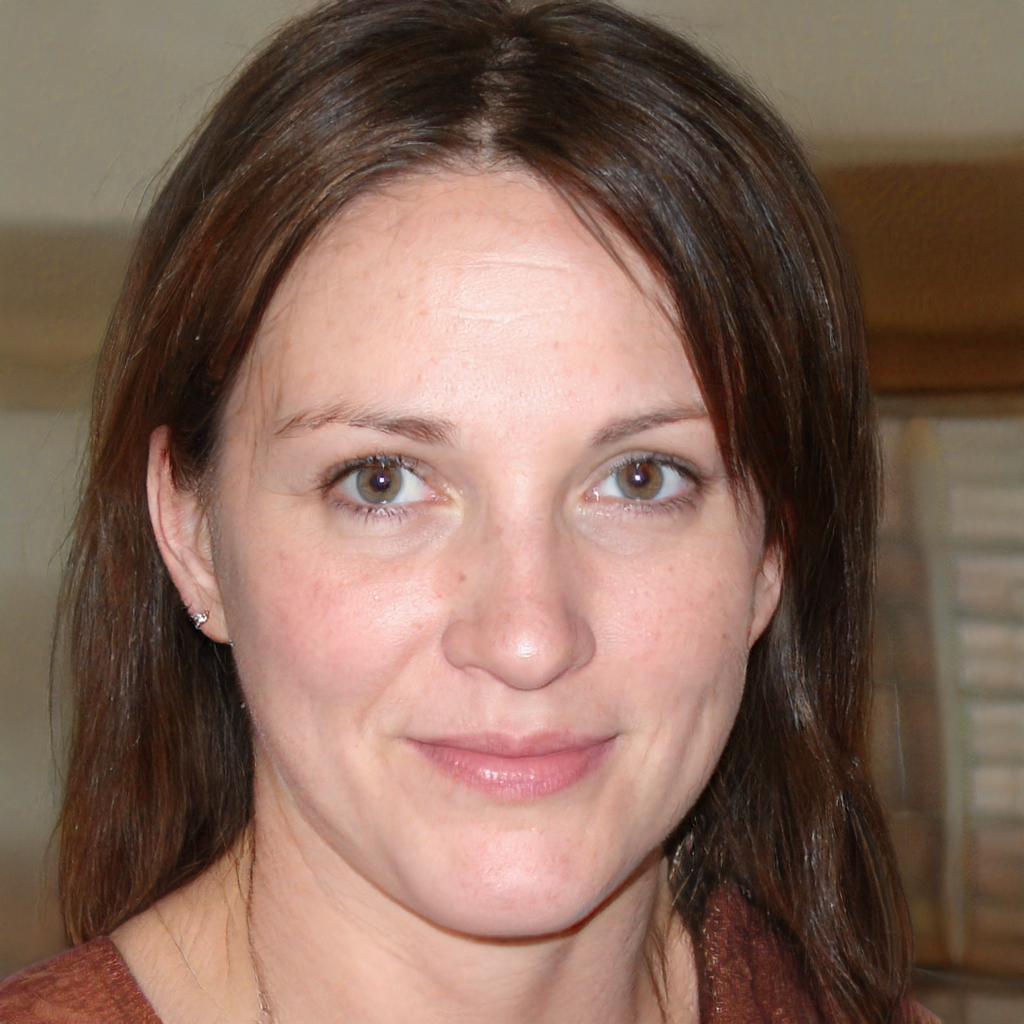
Gender: Female